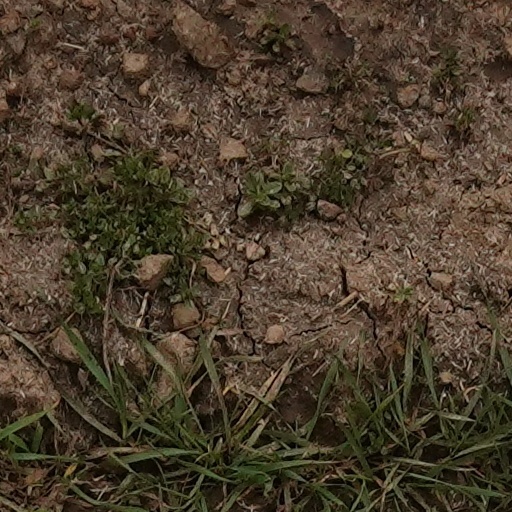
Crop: wheat